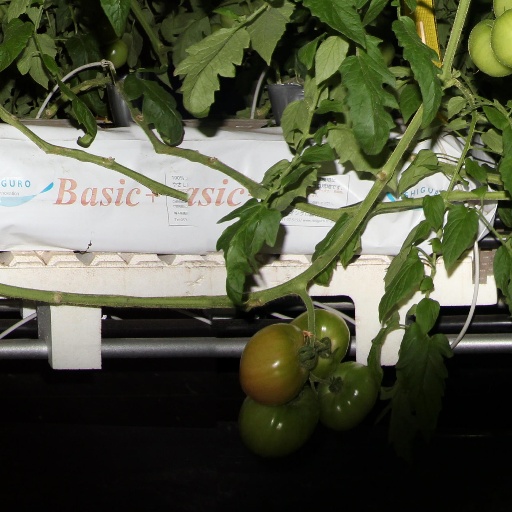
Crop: tomato